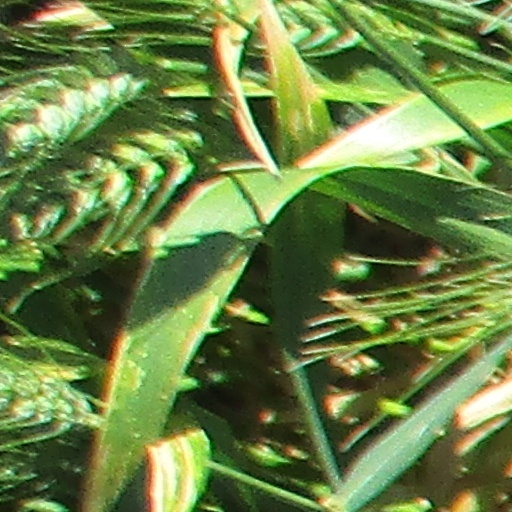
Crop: wheat